Teenage pregnancy

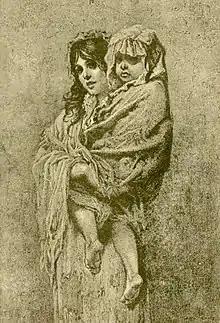
A young poverty-stricken girl clutches her child. Frontispiece illustration from "Street Arabs and Gutter Snipes" by George Carter Needham, Boston, 1884.

Teenage pregnancy has been defined predominantly within the research field and among social agencies as a social problem. Poverty is associated with increased rates of teenage pregnancy. Economically poor countries such as Niger and Bangladesh have far more teenage mothers compared with economically rich countries such as Switzerland and Japan.